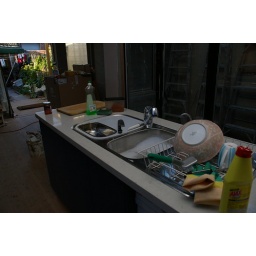
The stove and the sink are the only functional things in our new kitchen at the moment.